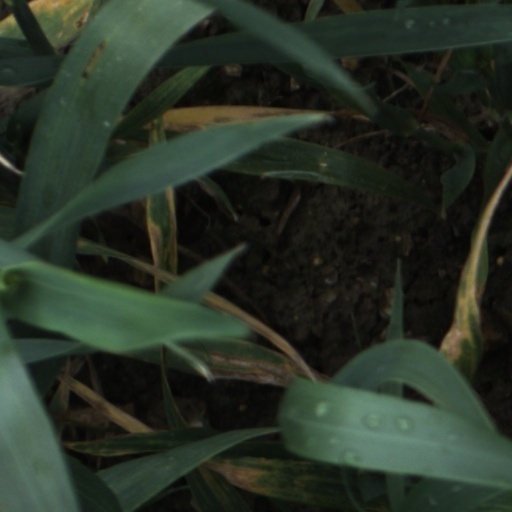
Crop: wheat